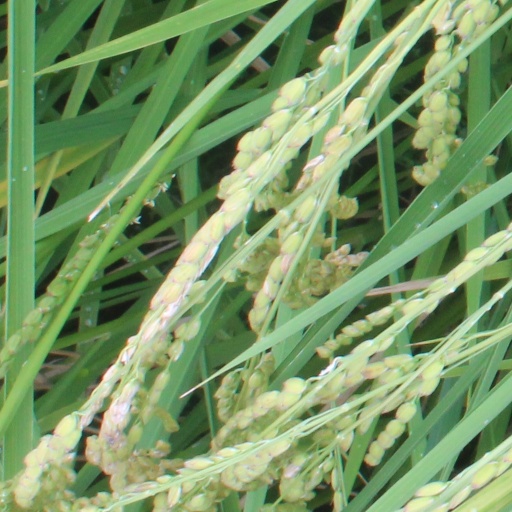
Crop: rice